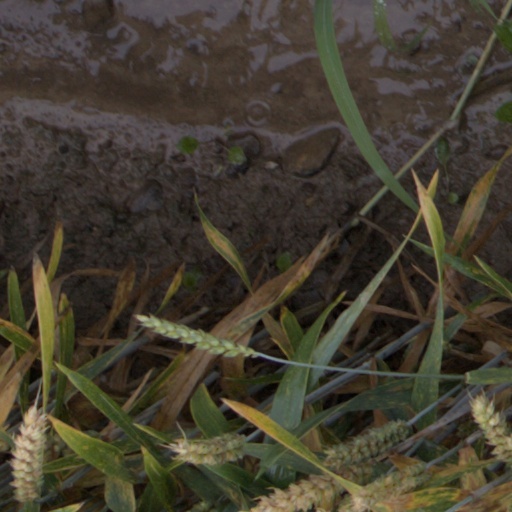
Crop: wheat